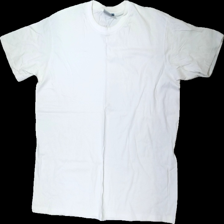
View: front
Type: T-shirt
Category: Men
Brand: Not in the list
Brand text on label: ep collection
Colors: White
Material: 100% bomull
Cut: C-collar
Season: All
Stains: Minor
Damage: svett fläckar runt krage
Damage location: top center
Price range: <50
Recommended usage: Export
Description: t-shirt